XL Airways France

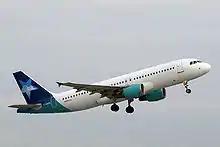
A Star Airlines Airbus A320-200 operating for Germanwings in 2006

The airline was founded by Cédric Pastour in August 1995 as Société de Transport Aérien Régional and was trading under Star Europe. In October 1997 it changed its trading name to Star Airlines. On 23 November 2006 the airline changed its name to "XL Airways France". On 12 September 2008, parent XL Leisure was about to declare bankruptcy. The airline was then bought by Straumur Investment Bank (later "ALMC hf").